Washington Firehouse No. 5

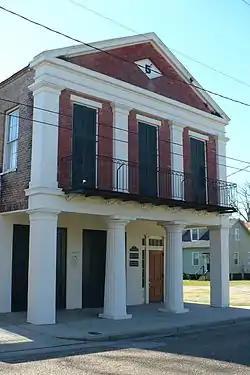
The building in 2008, currently used to house a legal firm.

Washington Firehouse No. 5, also known as Fire Station No. 5, is a historic fire station in Mobile, Alabama, United States. The two-story brick Greek Revival building was built in 1851 at a cost of $5,500. It was constructed to house the privately run Washington Fire Company. The building features a Doric distyle-in-antis arrangement at the street level supporting an upper story with jib windows opening onto a cantilevered iron balcony. The building was documented by the Historic American Buildings Survey in 1936 and was added to the National Register of Historic Places on December 22, 1983.